List of giallo films

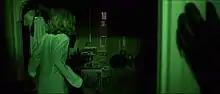
Anita Strindberg in "The Case of the Scorpion's Tail" (1971), showing some trademarks of the "giallo" genre: a black-gloved killer's POV, vivid colour and a vulnerable young woman

This is a list of "giallo" films, a genre of Italian-produced murder mystery film blending the atmosphere and suspense of the thriller genre with elements of horror (such as slasher violence) and eroticism.